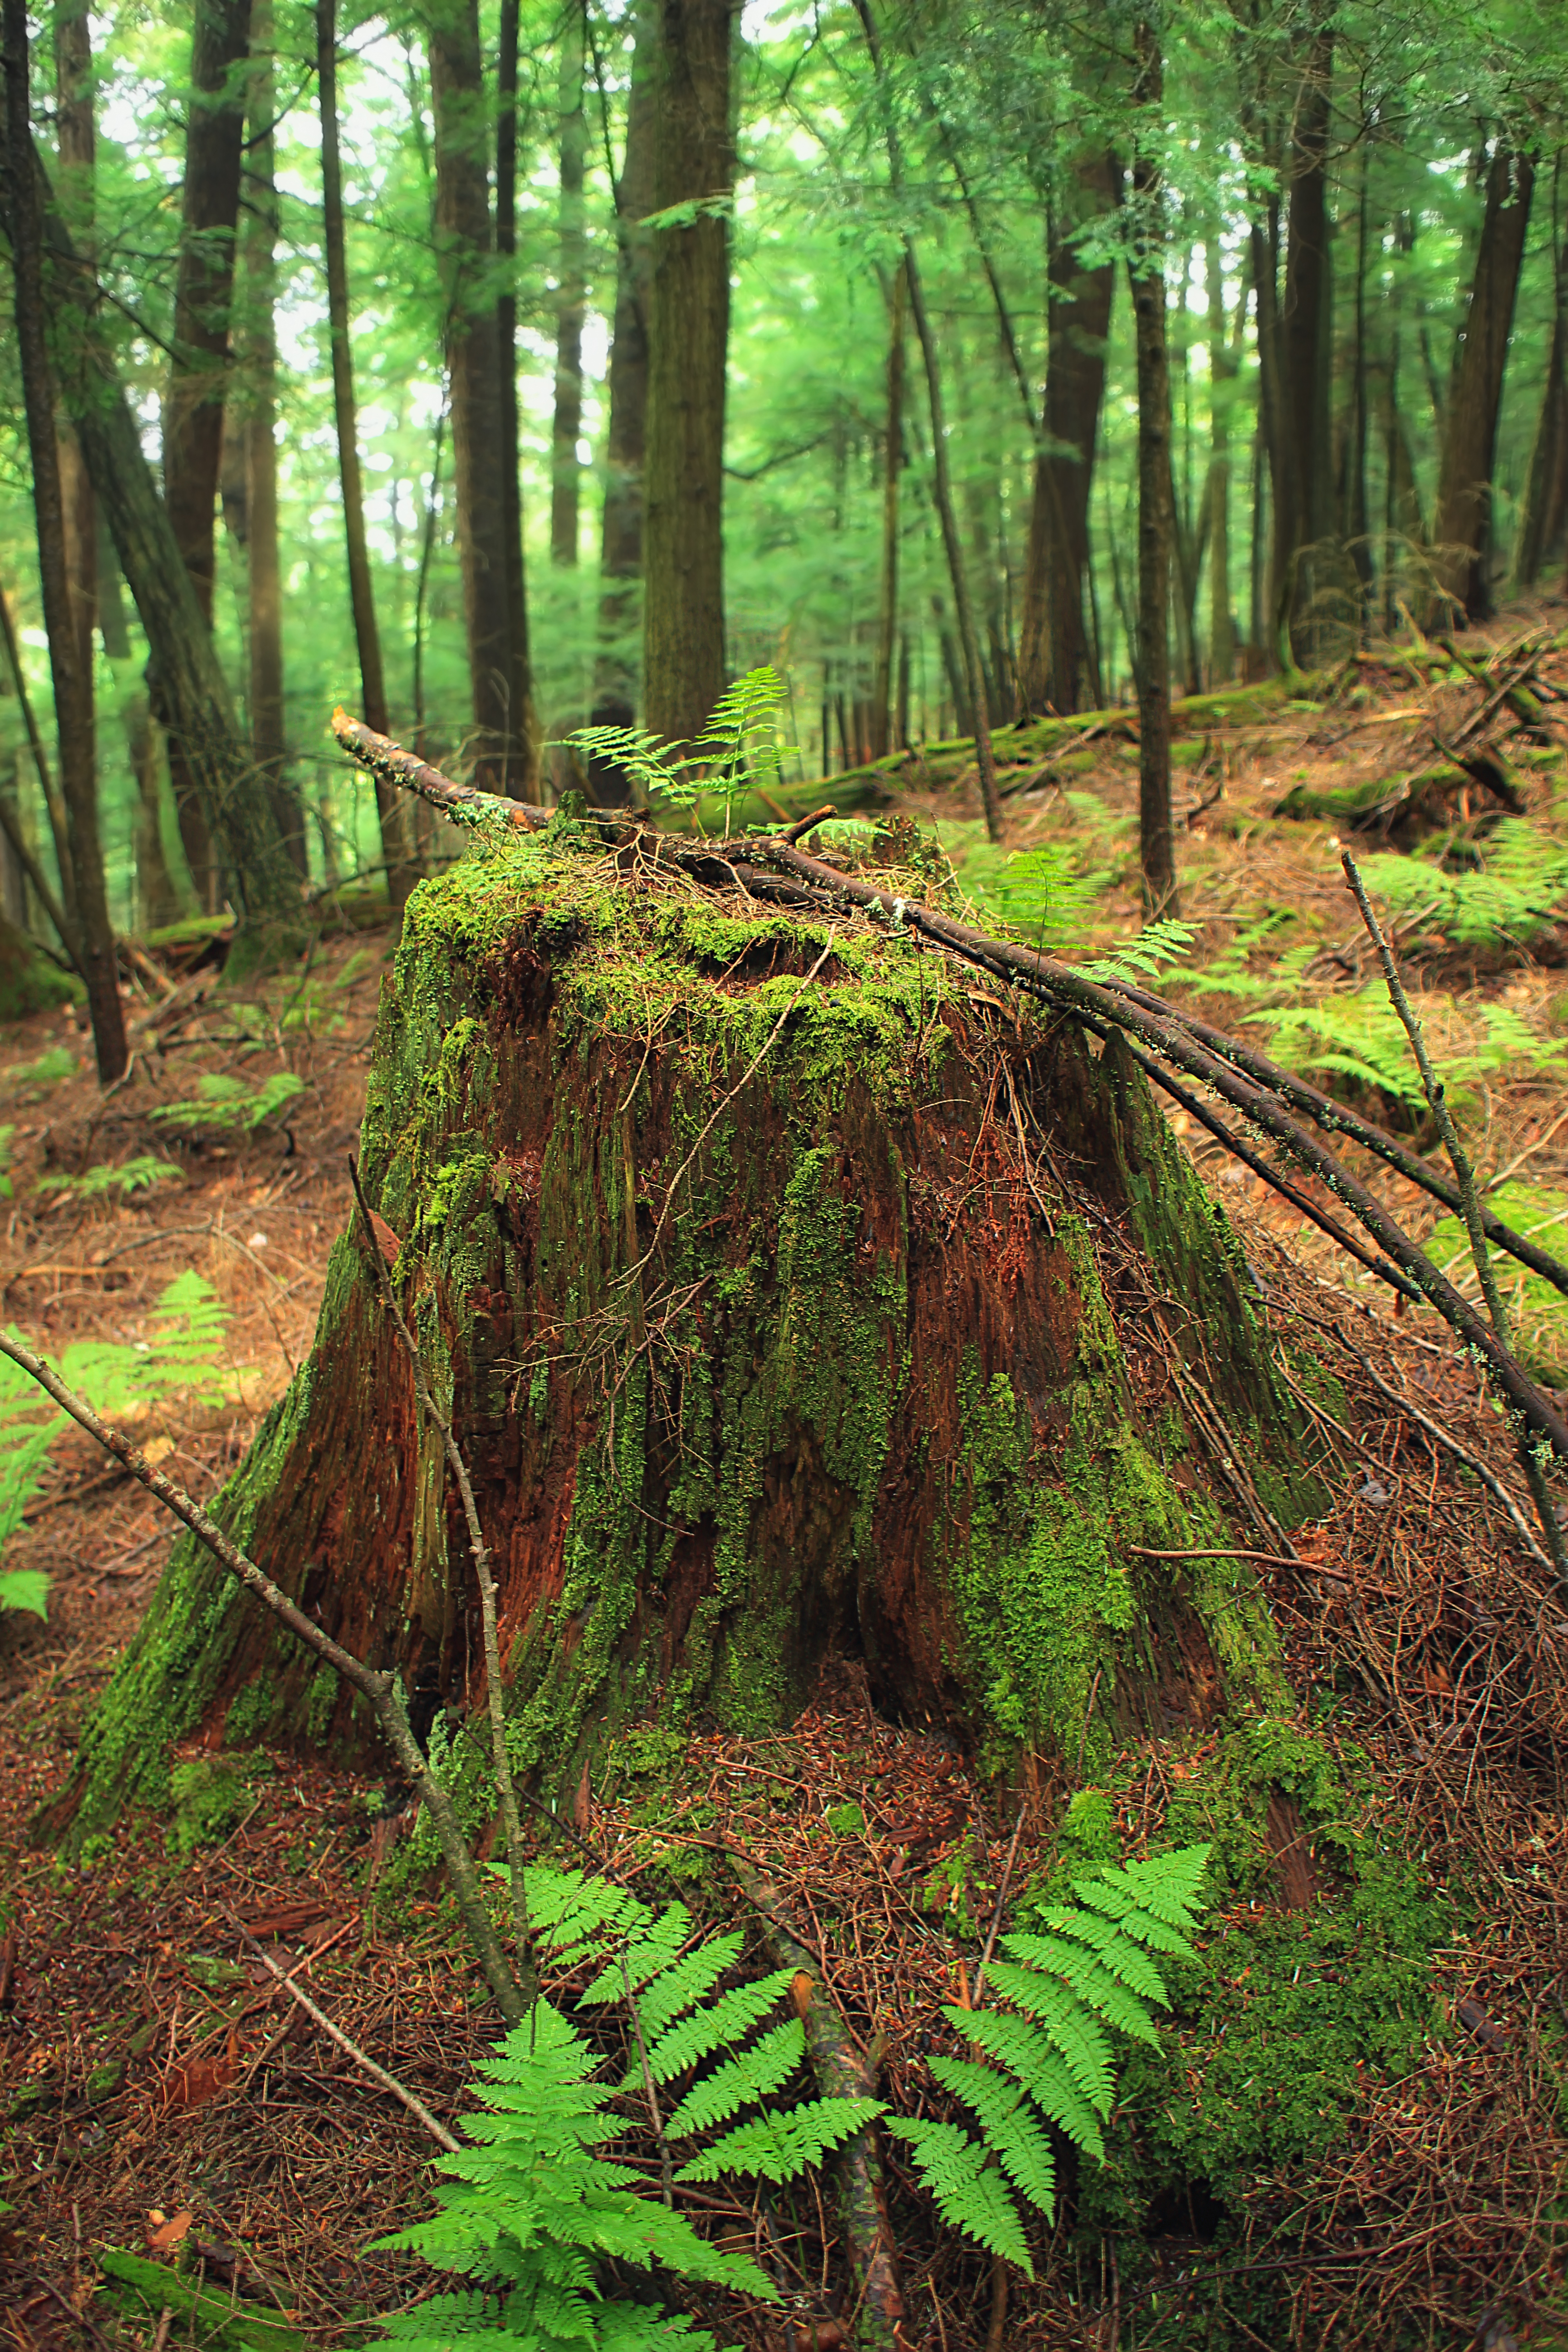
tree, nature, forest, wilderness, plant, hiking, leaf, stump, trunk, summer, moss, green, jungle, soil, botany, fern, trees, creativecommons, coniferous, spruce, vegetation, rainforest, branches, clintoncounty, deciduous, pennsylvaniawilds, hemlocks, easternhemlocks, tsugacanadensis, needleduff, understory, pinusstrobus, ferns, pennsylvania, oldgrowthforest, relictforest, whitepine, easternwhitepine, pottercounty, duff, beechbottomtrail, beechbottomhollow, woodland, habitat, ecosystem, biome, old growth forest, natural environment, geographical feature, woody plant, temperate broadleaf and mixed forest, temperate coniferous forest, land plant, ferns and horsetails, vascular plant